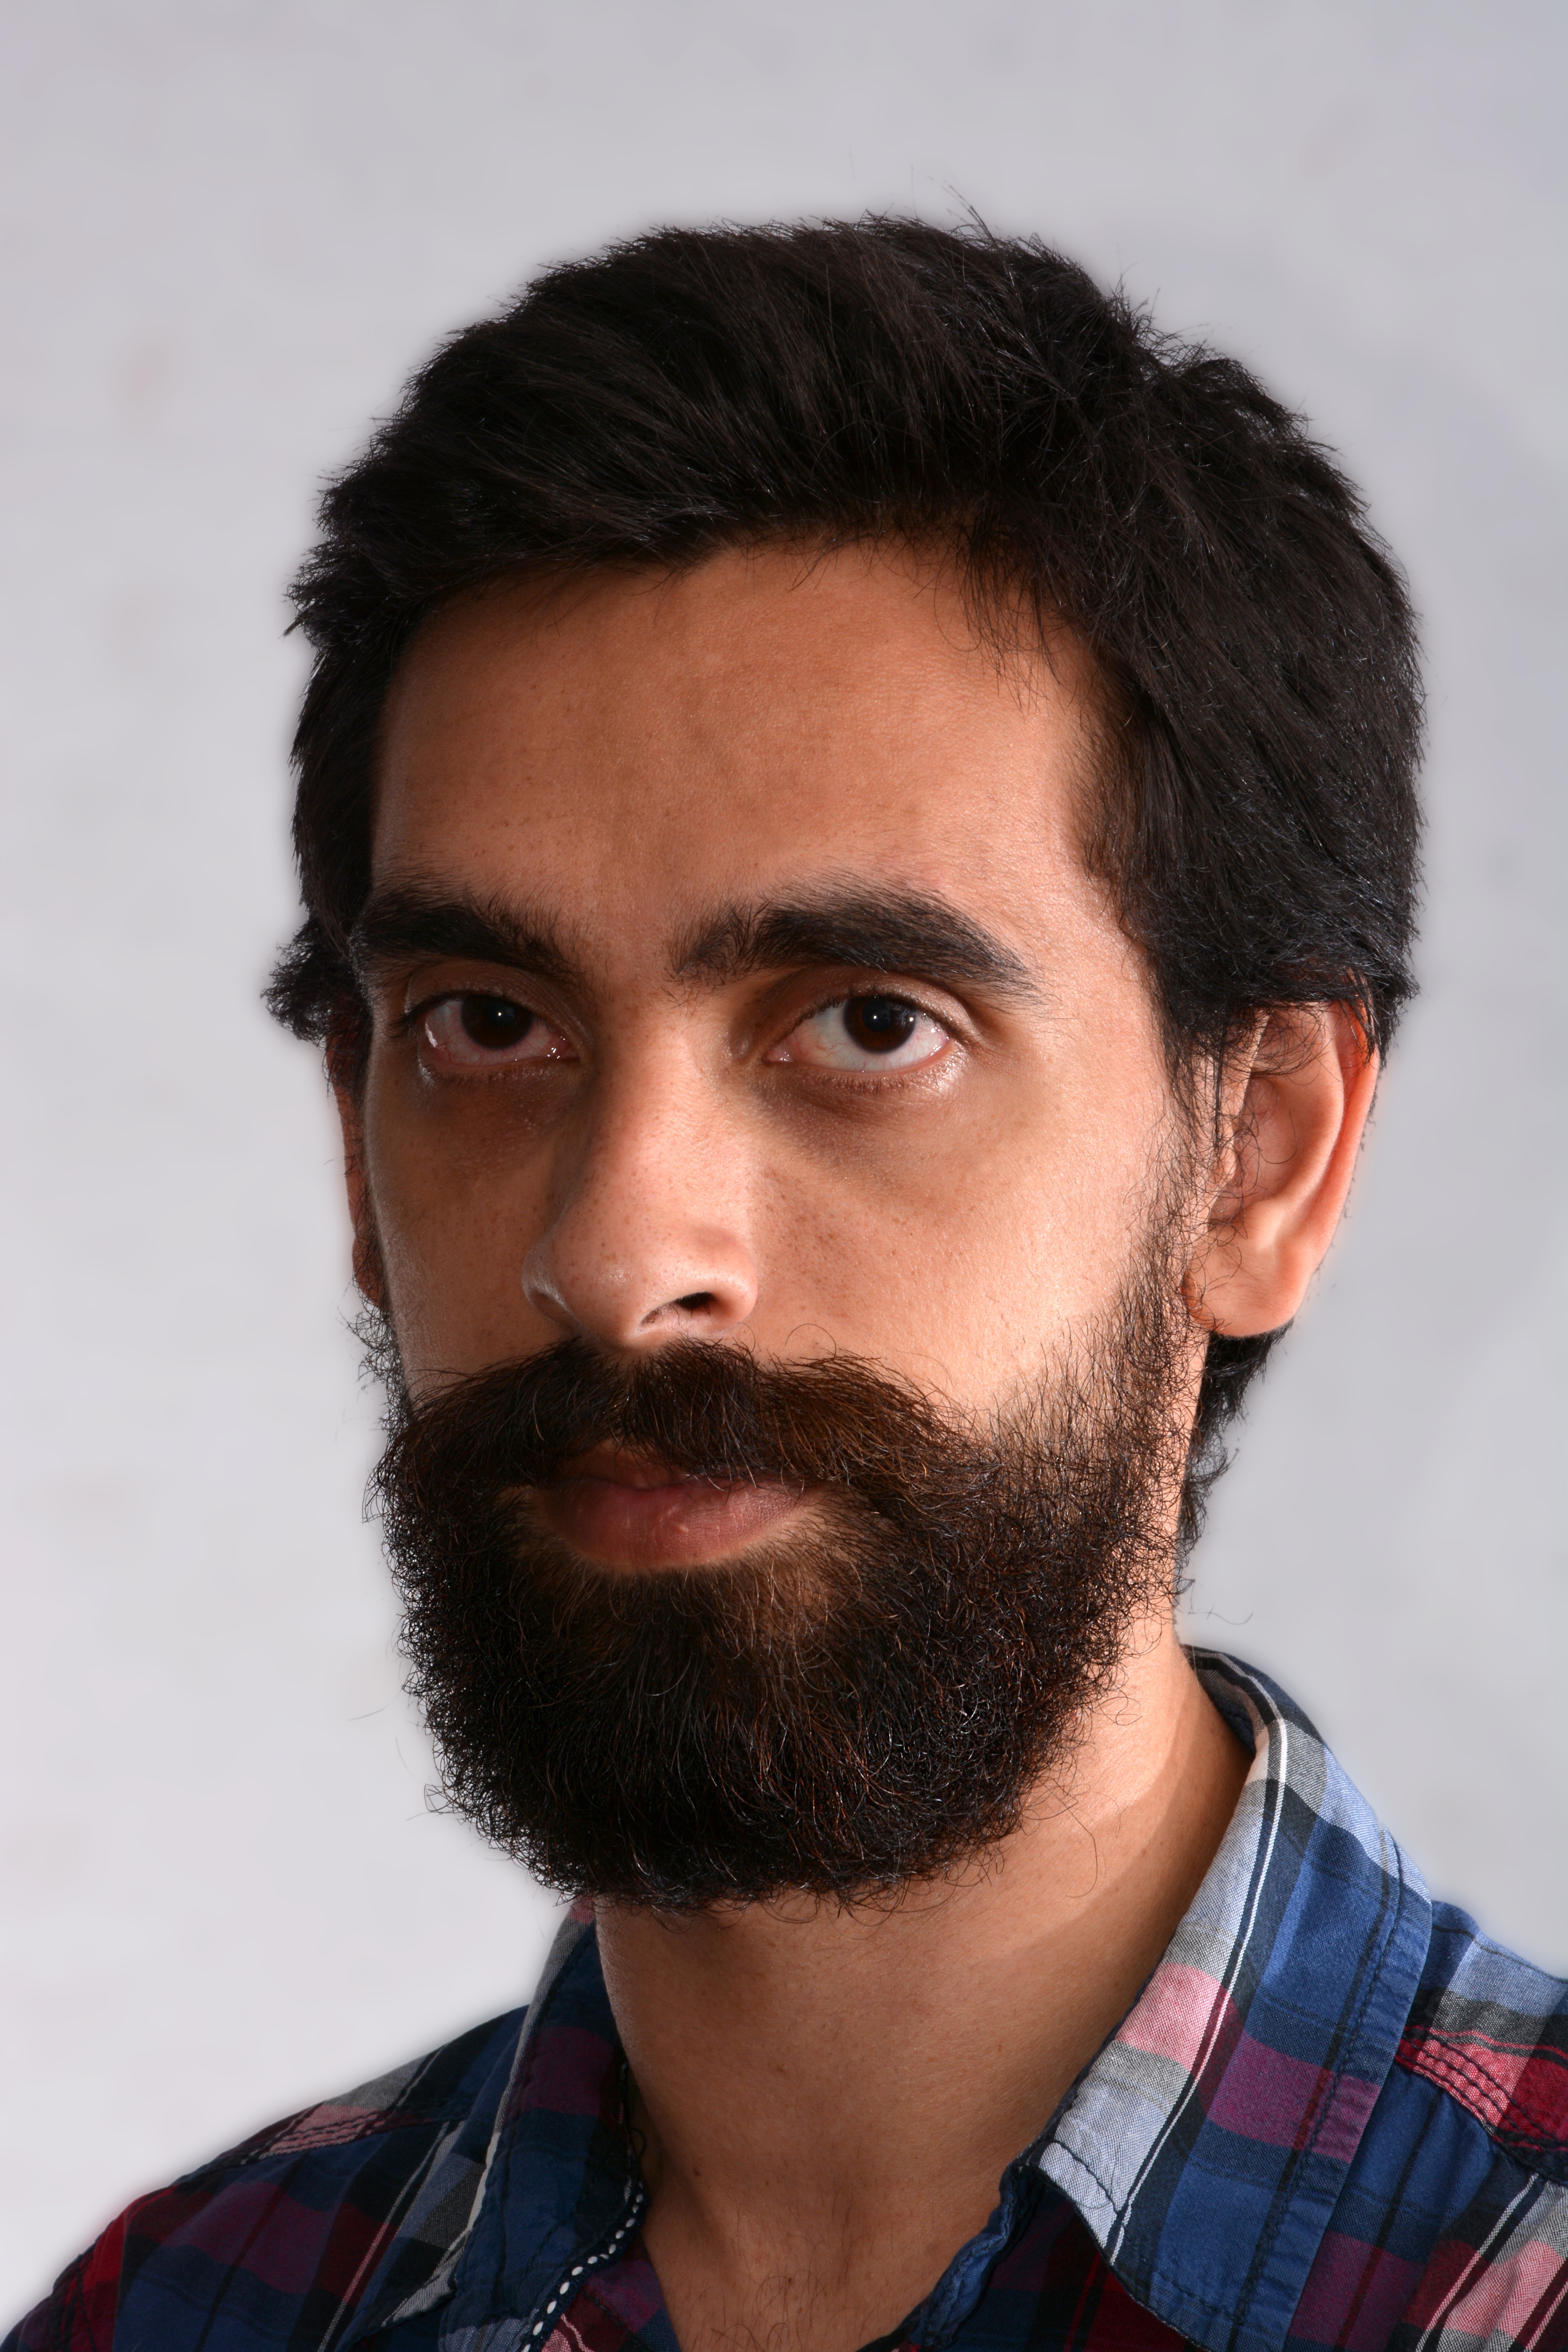
man, hair, male, portrait, model, young, hairstyle, beard, nose, moustache, istanbul, facial hair